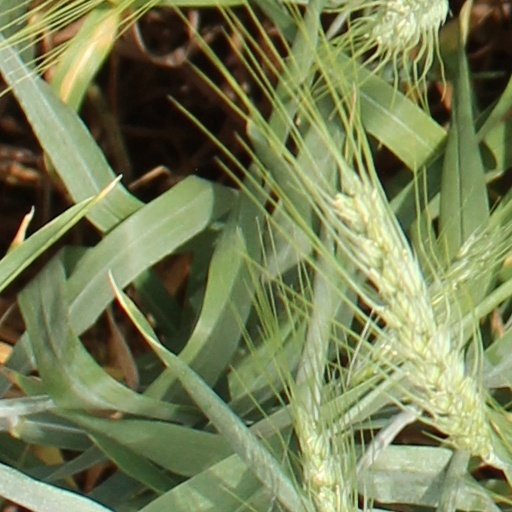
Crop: wheat